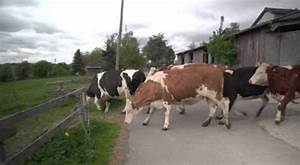
Label: cow